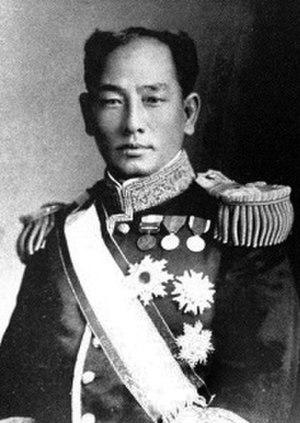
Le comte Itō Miyoji, né le 7 mai 1857 à Nagasaki et décédé à l'âge de 76 ans le 19 février 1934 à Tokyo, est un homme politique japonais de l'ère Meiji.